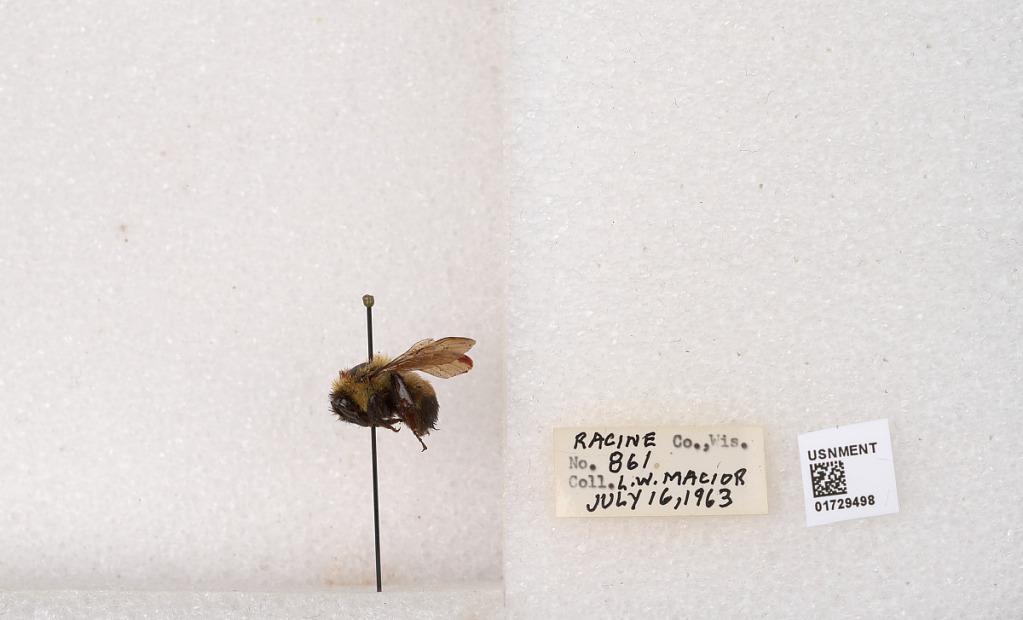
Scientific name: Bombus (Separatobombus) griseocollis (De Geer)
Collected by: L. Macior
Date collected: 1963-7-16
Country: United States
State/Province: Wisconsin
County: Racine
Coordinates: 42.7299, -87.8123